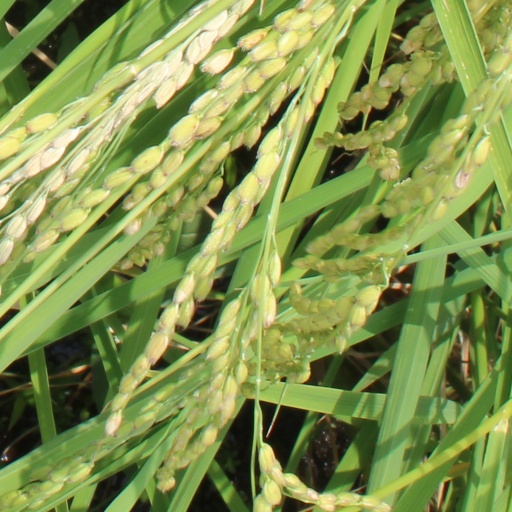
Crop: rice